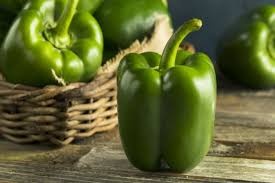
Label: capsicum